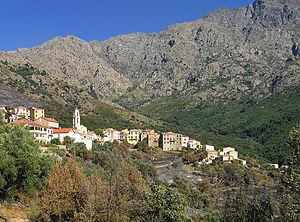
Le village de Zilia au 03-07-2005, deux jours après l'incendie qui avait démarré à Calenzana
Zilia est une commune française située dans la circonscription départementale de la Haute-Corse et le territoire de la collectivité de Corse. Elle appartient à l'ancienne piève de Pino, en Balagne.